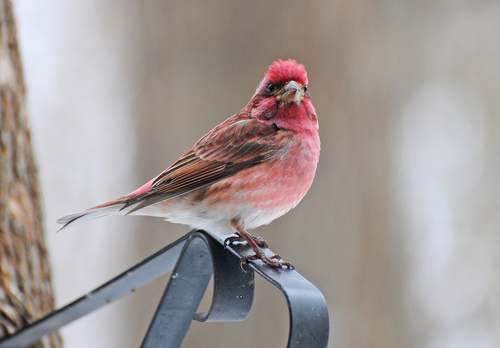
this colorful bird has red wingbars which carry through to the belly and breast, red and black coverts and secondaries, and also has a variegated red crown with black eyerings.
this colorful bird has a red crown, neck, and tail, with orange and brown wings, an orange bill and orange feet.
this small, colorful bird has black and red wings, a white belly, a light red chest and a red crown and throat with black eyering.
this bird has a red crown, a spotted light red breast, and a short bill
this bird has a speckled pink belly and breast with a short pointy bill.
a small colorful bird with red feathers predominantly covering it, except for its white vent, and red and black secondaries.
this bird has a light red crown and throat with black orange and red striped wings.
this is a bright pink bird with a white abdomen and a gray pointed beak.
this bird is pink, white, and black in color, with a small beak.
this bird has a pointed thick bill, with a red breast.
Species: Purple Finch